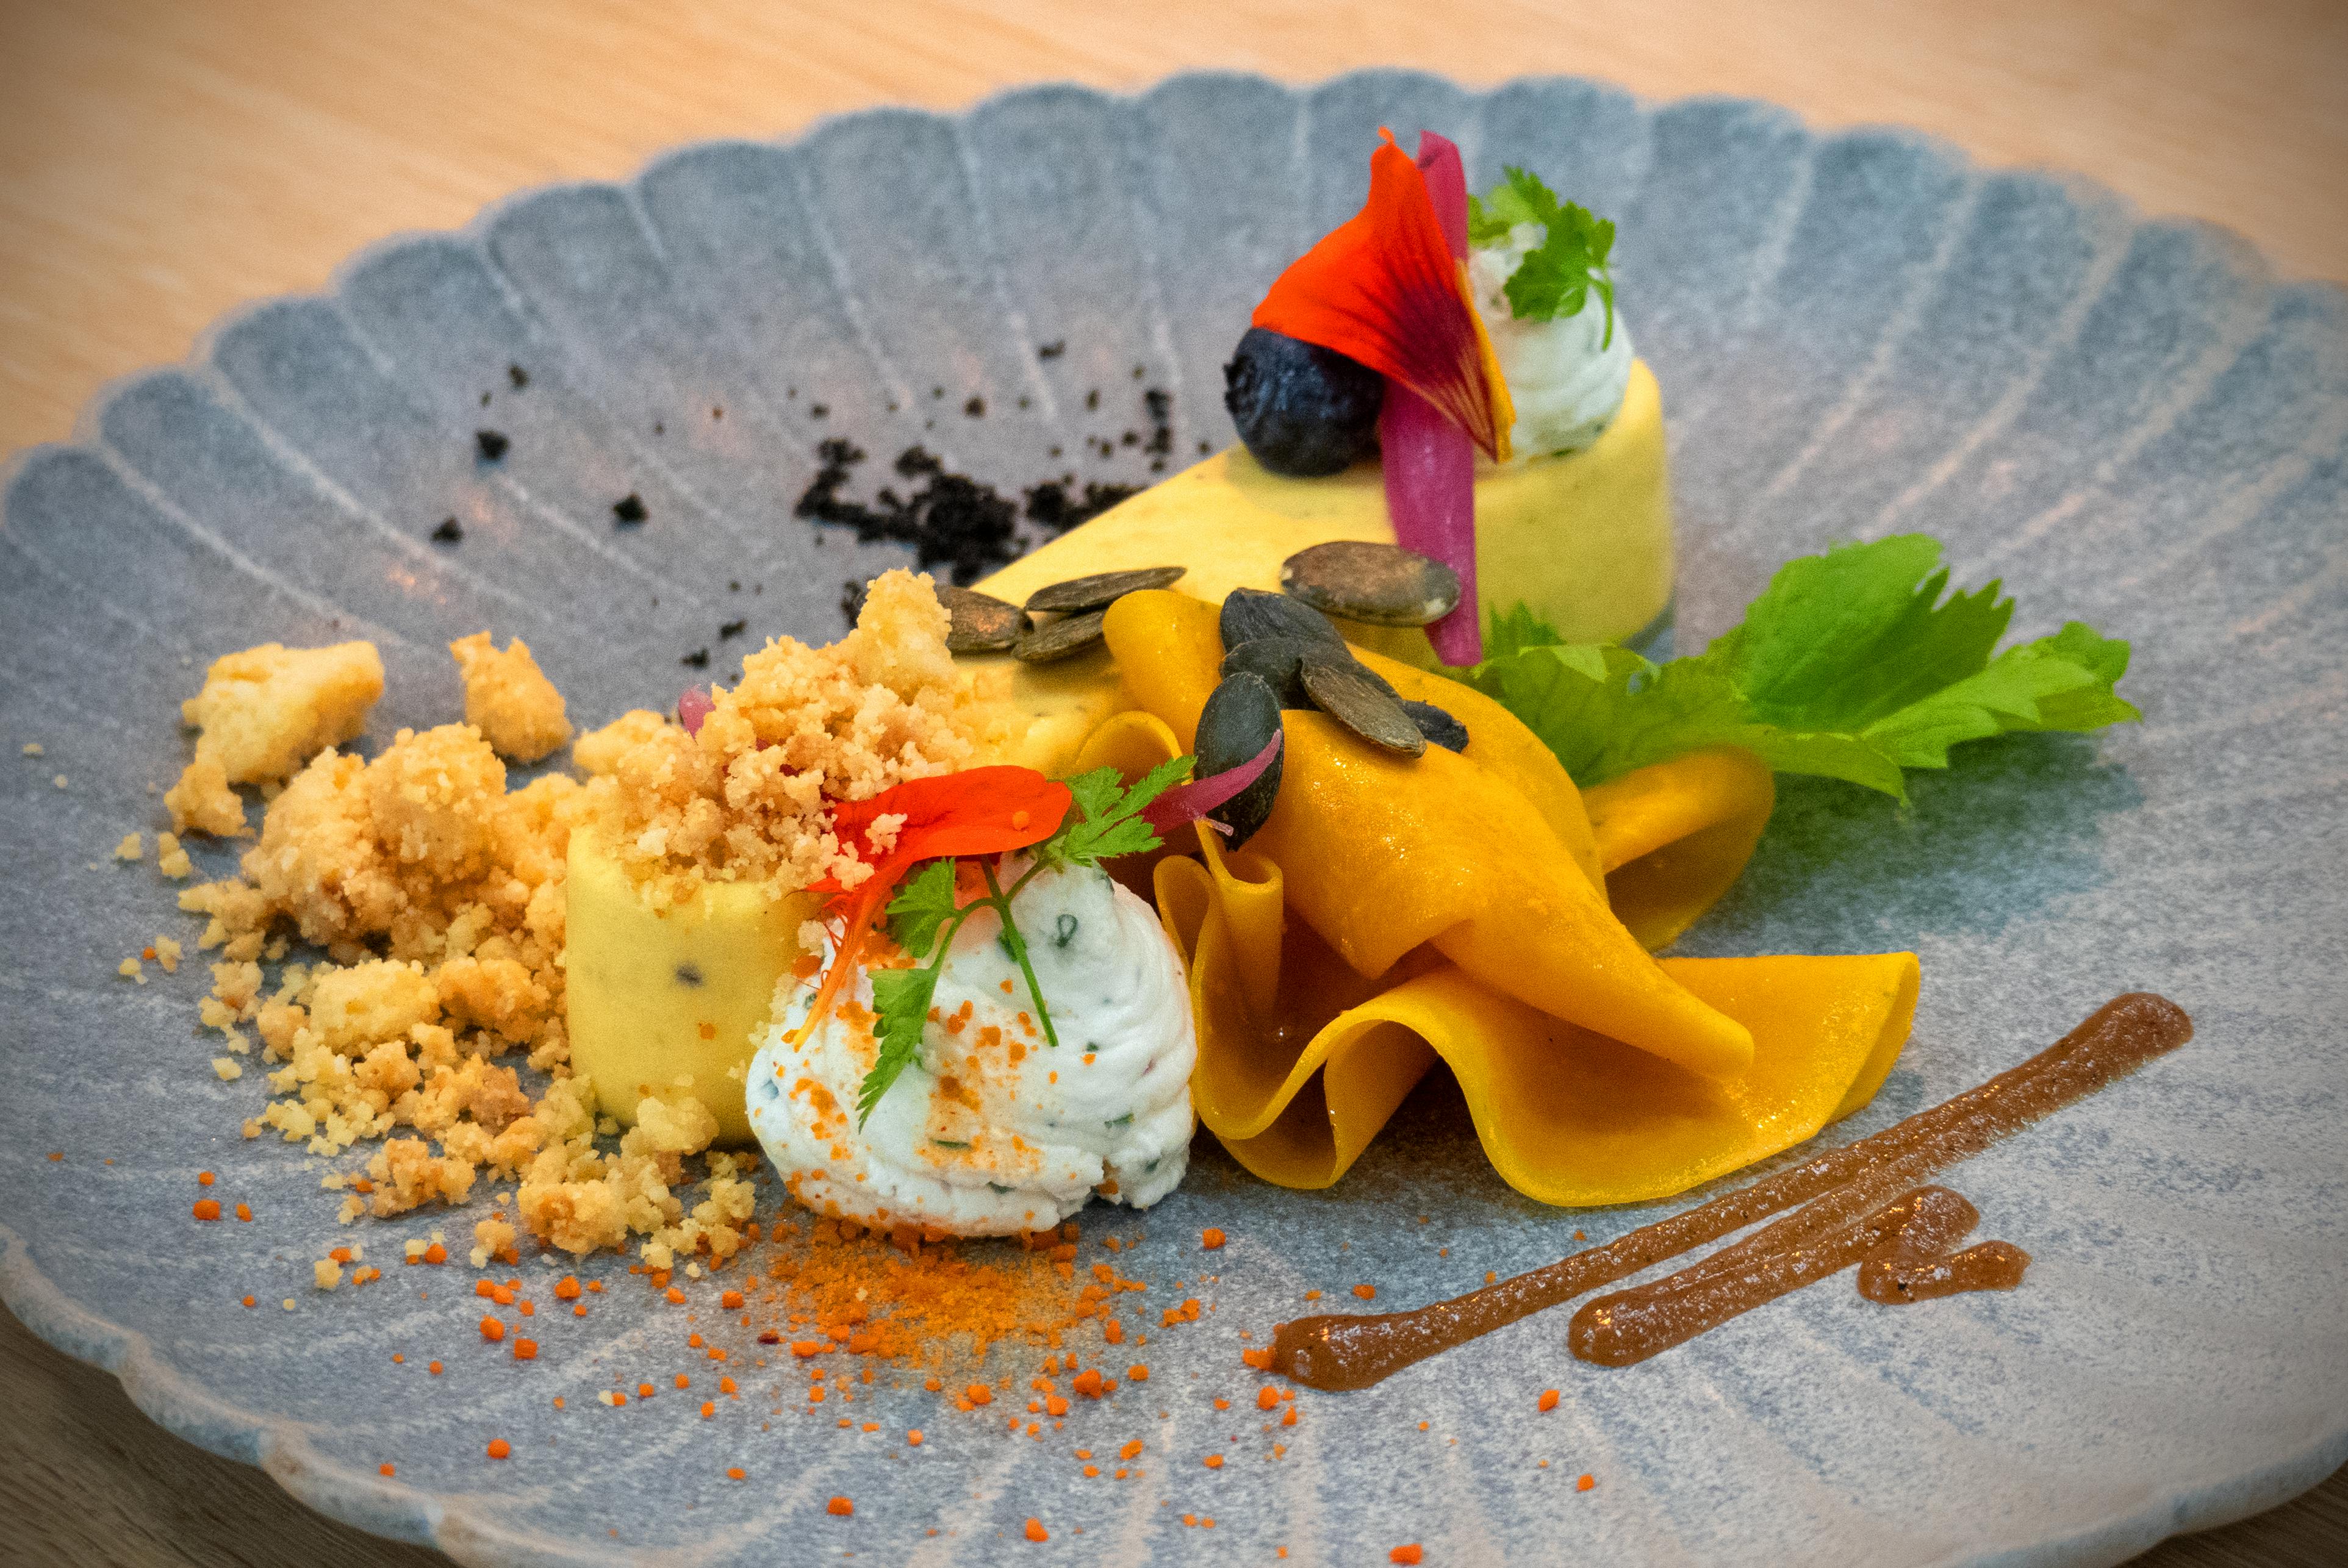
food, tableware, ingredient, recipe, dishware, cuisine, dish, plate, garnish, produce, culinary art, safety glove, sweet corn, comfort food, corn on the cob, mixture, la carte food, delicacy, side dish, Mukimono, corn, cooking, natural foods, breakfast, meat, couscous, corn kernels, vegetable, seafood, finger food, platter, japanese cuisine, sweetness, kitchen utensil, hors d oeuvre, meal, superfood, petal